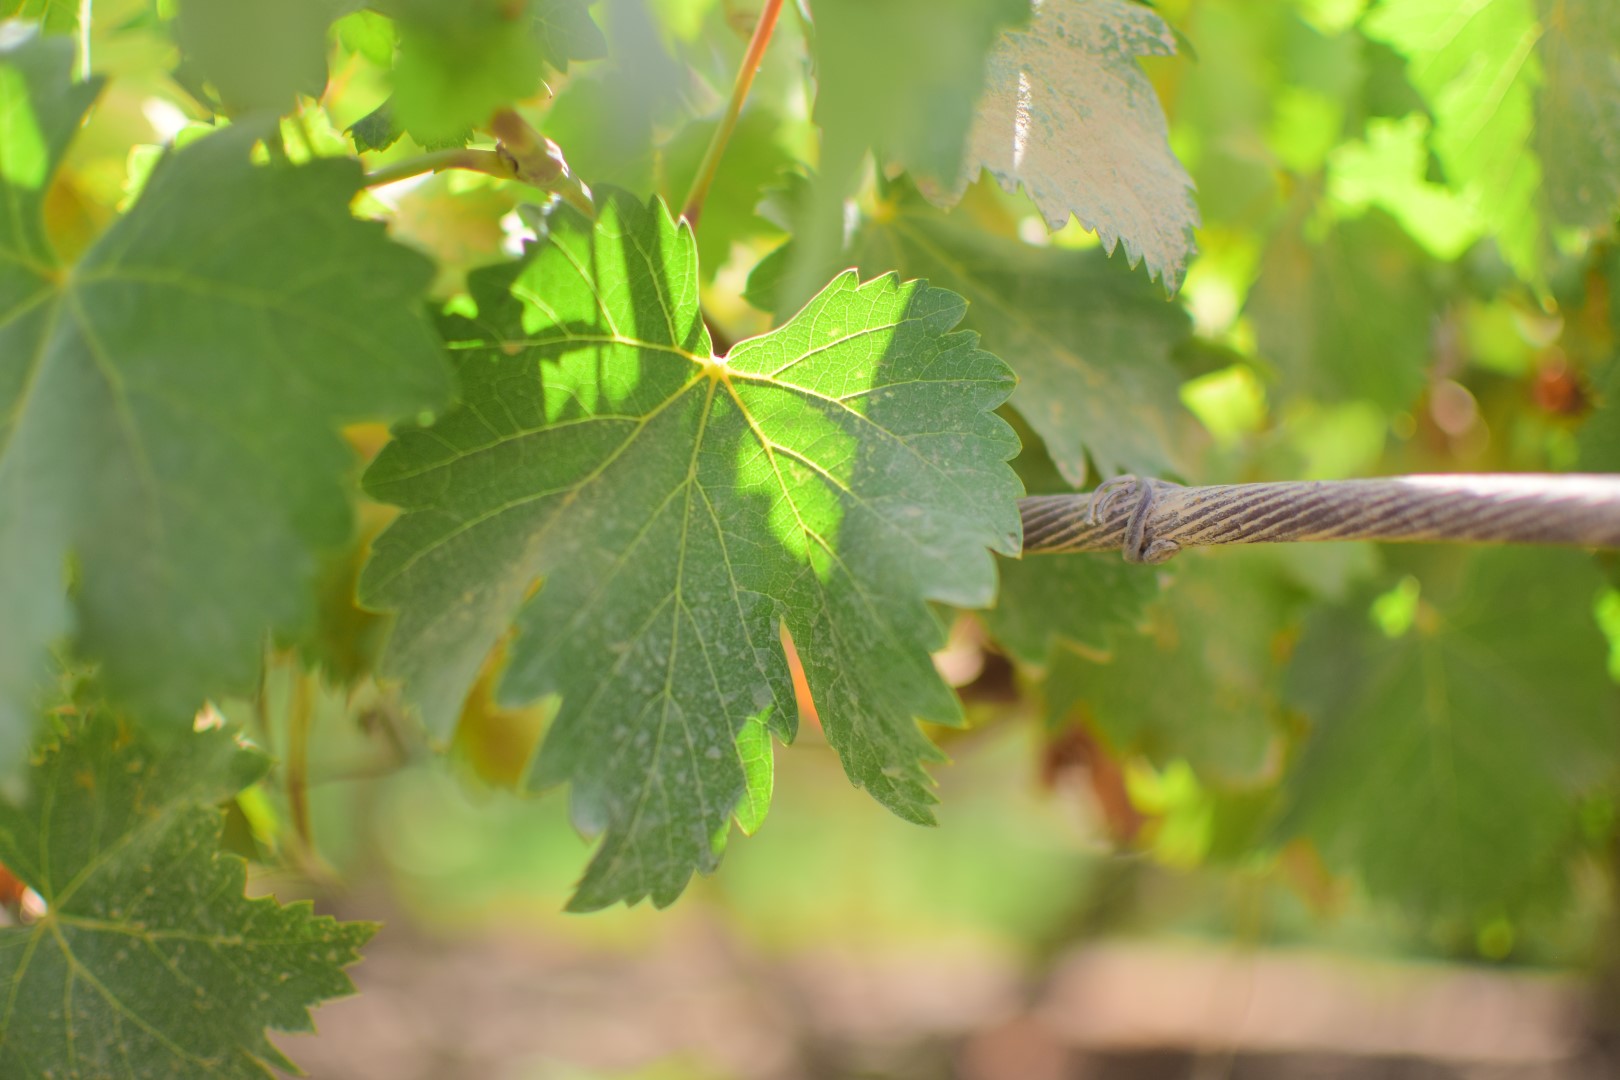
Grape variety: Shdah